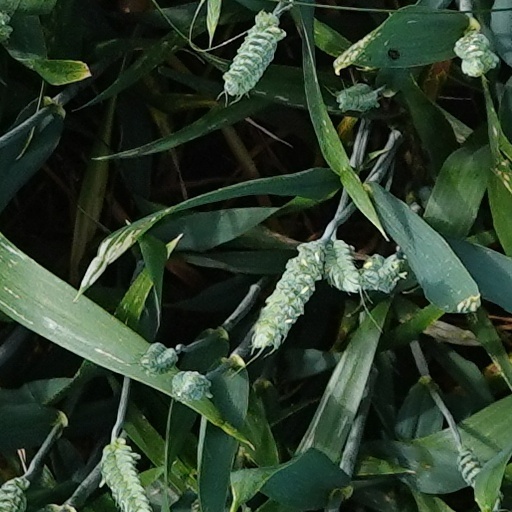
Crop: wheat